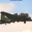
Label: airplane